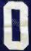
Number: 0